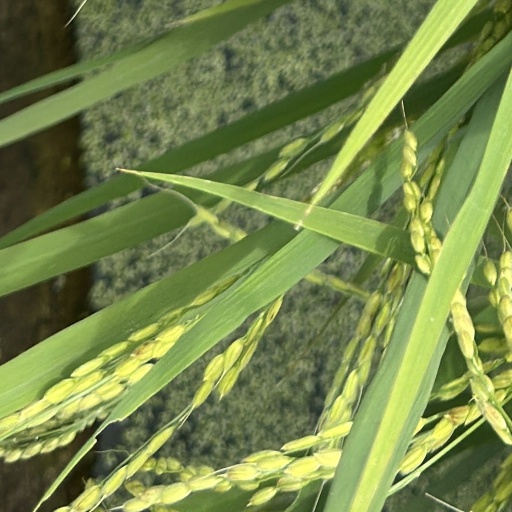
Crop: rice